Fastlane (2015)

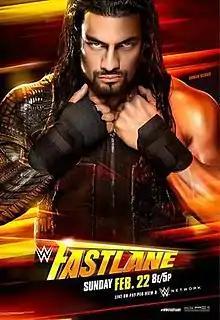
Promotional poster featuring Roman Reigns

The 2015 Fastlane was the inaugural Fastlane professional wrestling pay-per-view (PPV) and livestreaming event produced by WWE. It took place on February 22, 2015, at the FedExForum in Memphis, Tennessee. Fastlane replaced Elimination Chamber in the February slot of WWE's PPV event calendar; Elimination Chamber itself was pushed back to May for 2015.